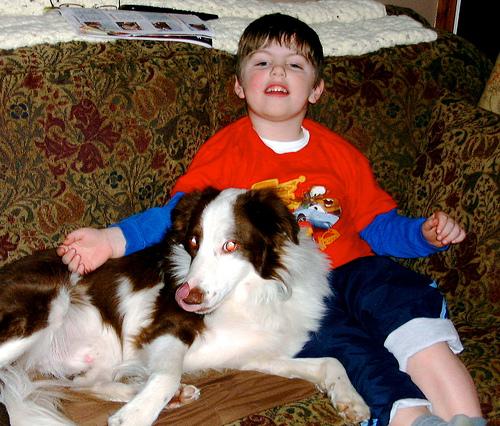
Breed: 2594-n000109-Border_collie